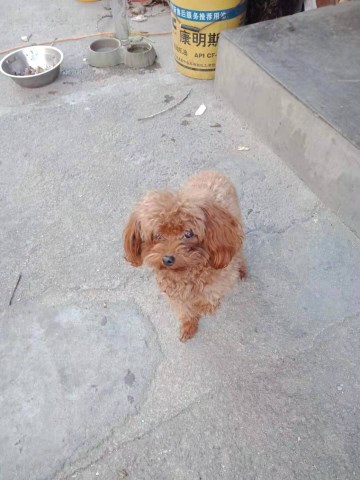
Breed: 7449-n000128-teddy